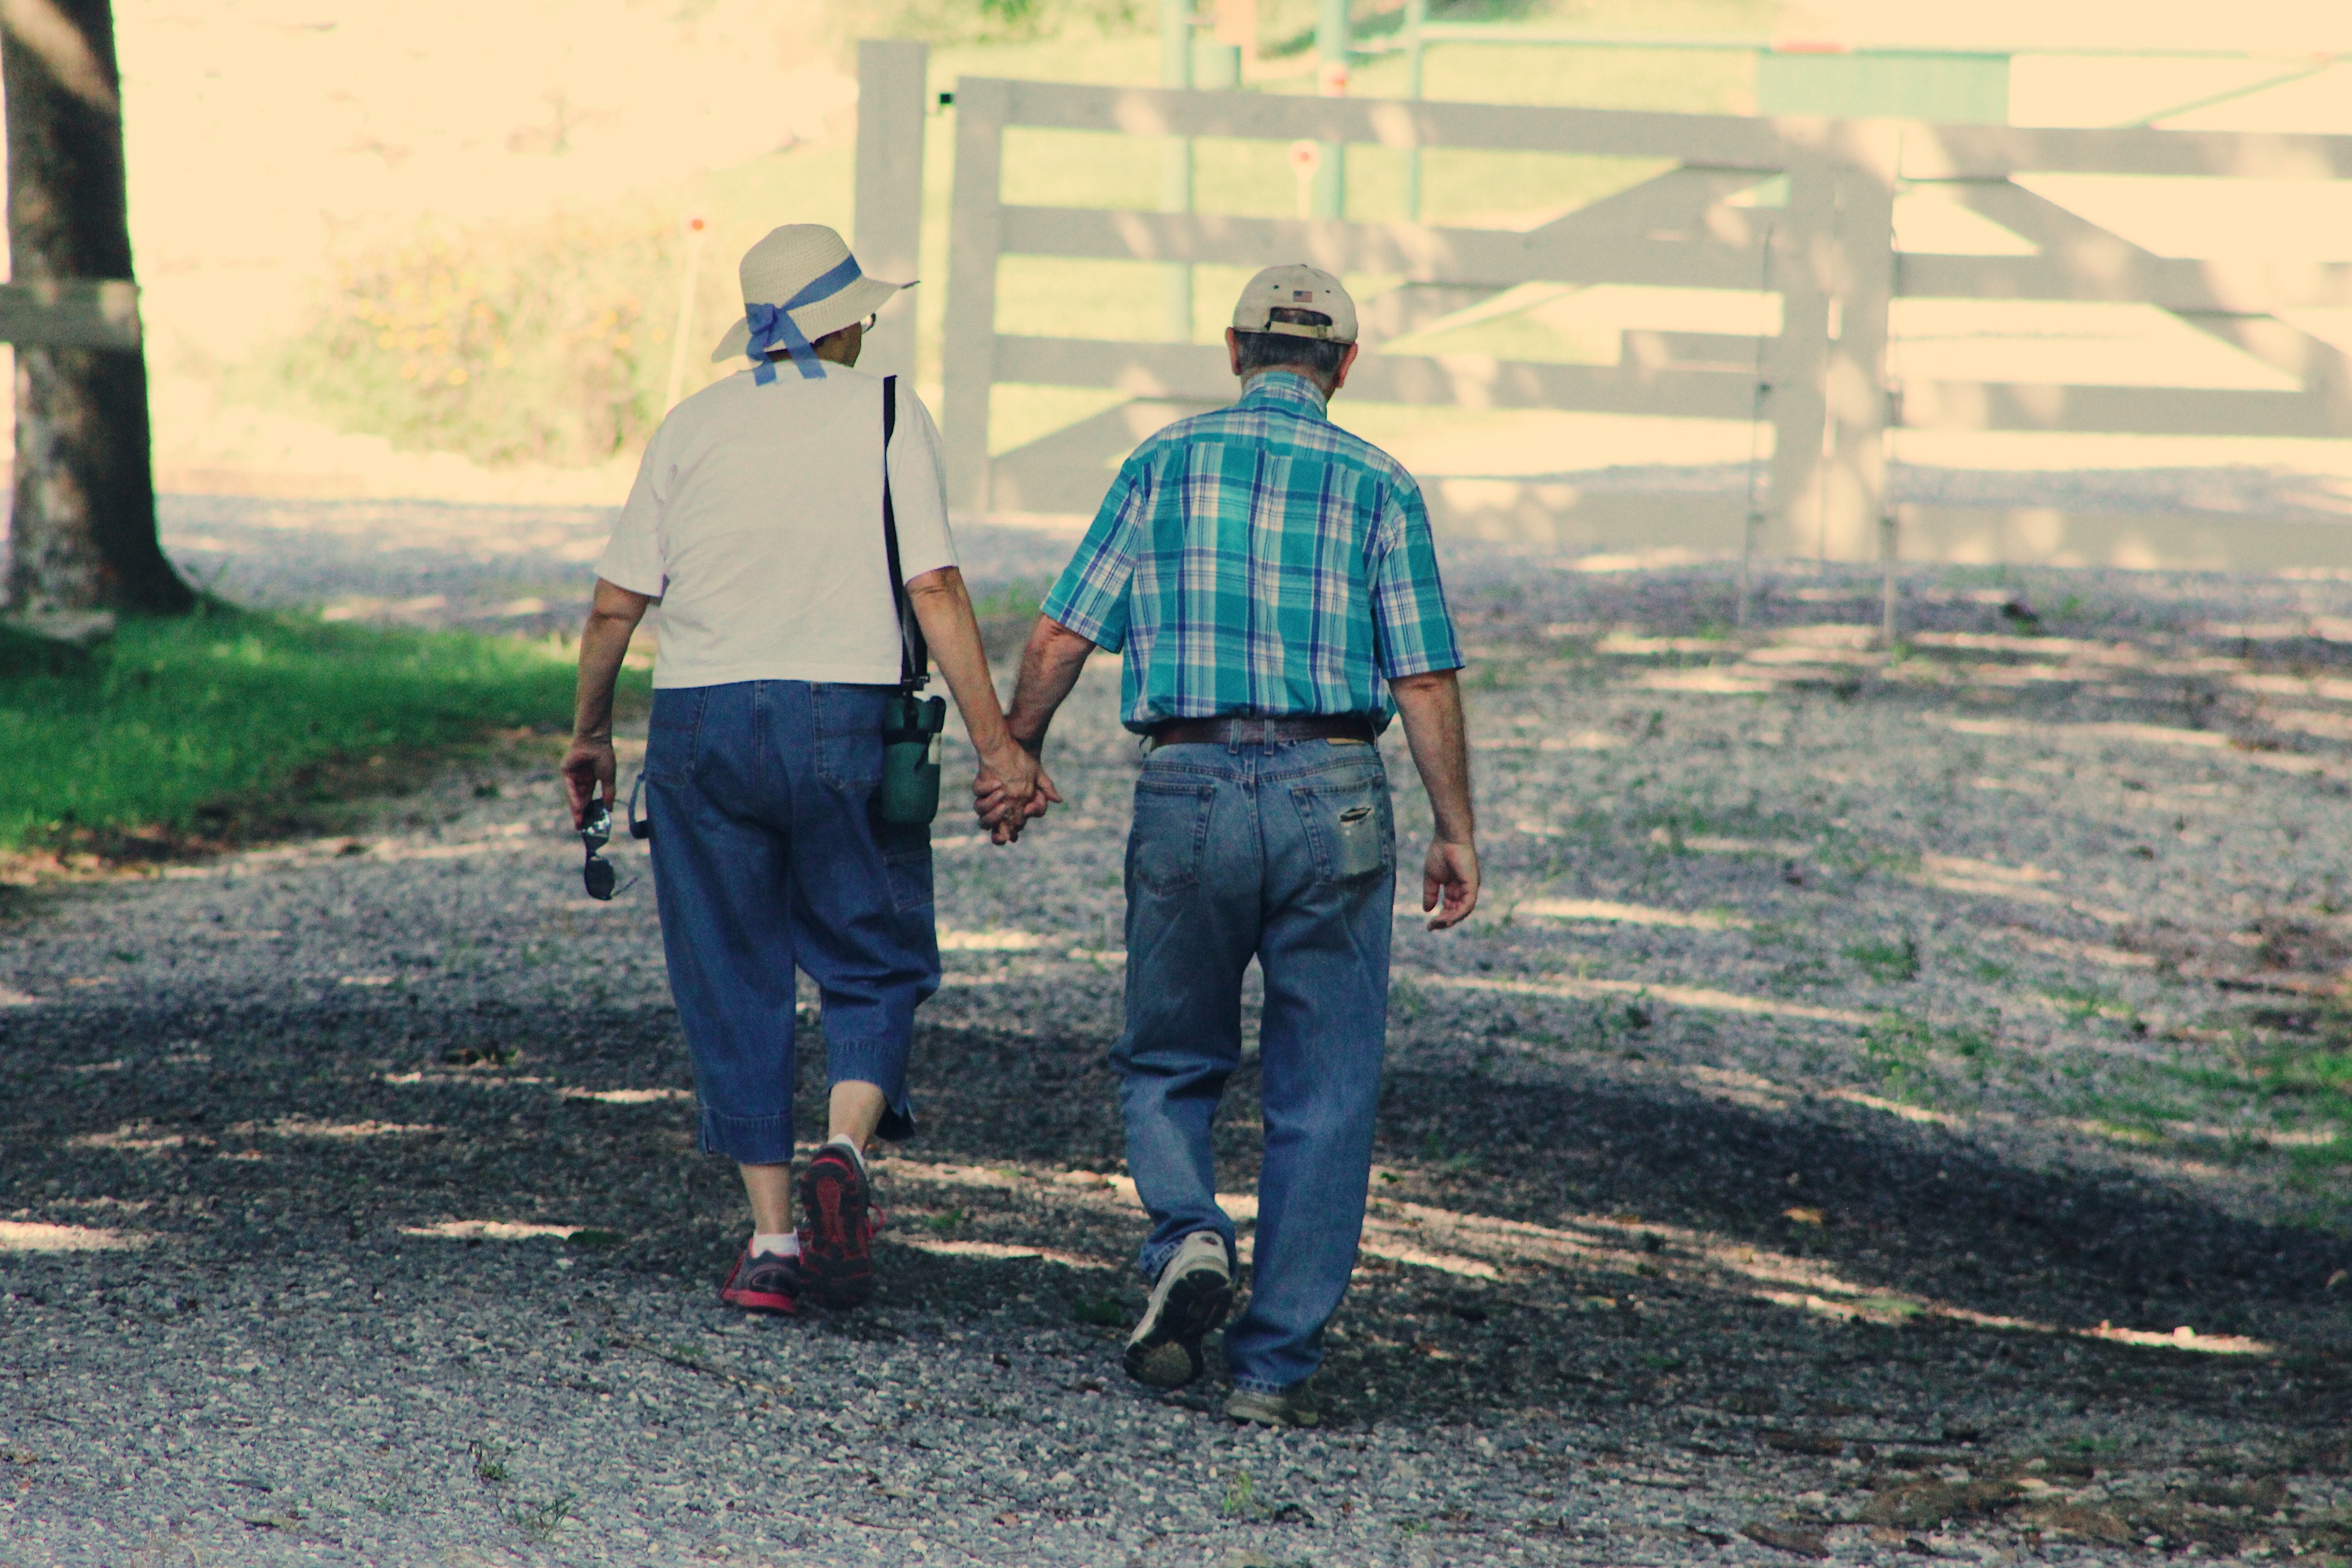
standing, tree, soil, asphalt, grass, jeans, denim, photography, walking, plant, shadow